Alexander Walters

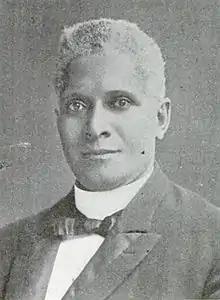

Bishop Alexander Walters (August 1, 1858 – February 2, 1917) was an American clergyman and civil rights leader. Born enslaved in Bardstown, Kentucky, just before the Civil War, he rose to become a bishop in the African Methodist Episcopal Zion Church at the age of 33, then president of the National Afro-American Council, the nation's largest civil rights organization, at the age of 40, serving in that post for most of the next decade.